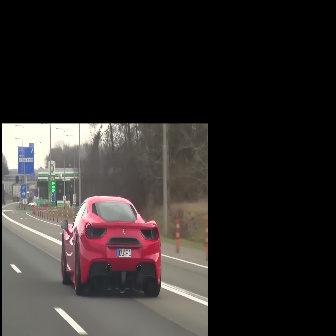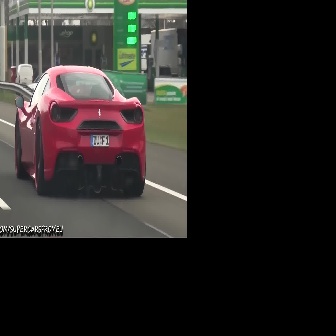
  Please identify the target specified by the bounding box [60,195,161,296] in the first image and locate it in the second image. Return the coordinates in [x_min,y_min,x_max,y_max] format.
Answer: [14,65,145,196]